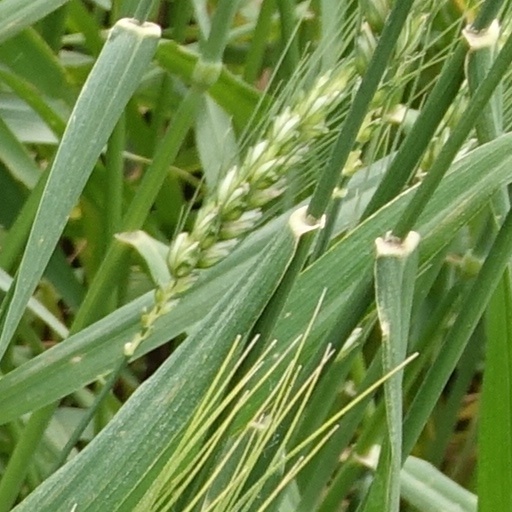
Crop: wheat